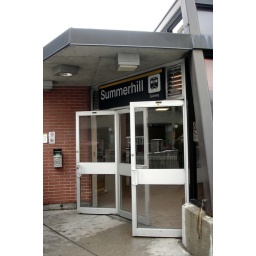
the doors blow open upon the approach of a train below